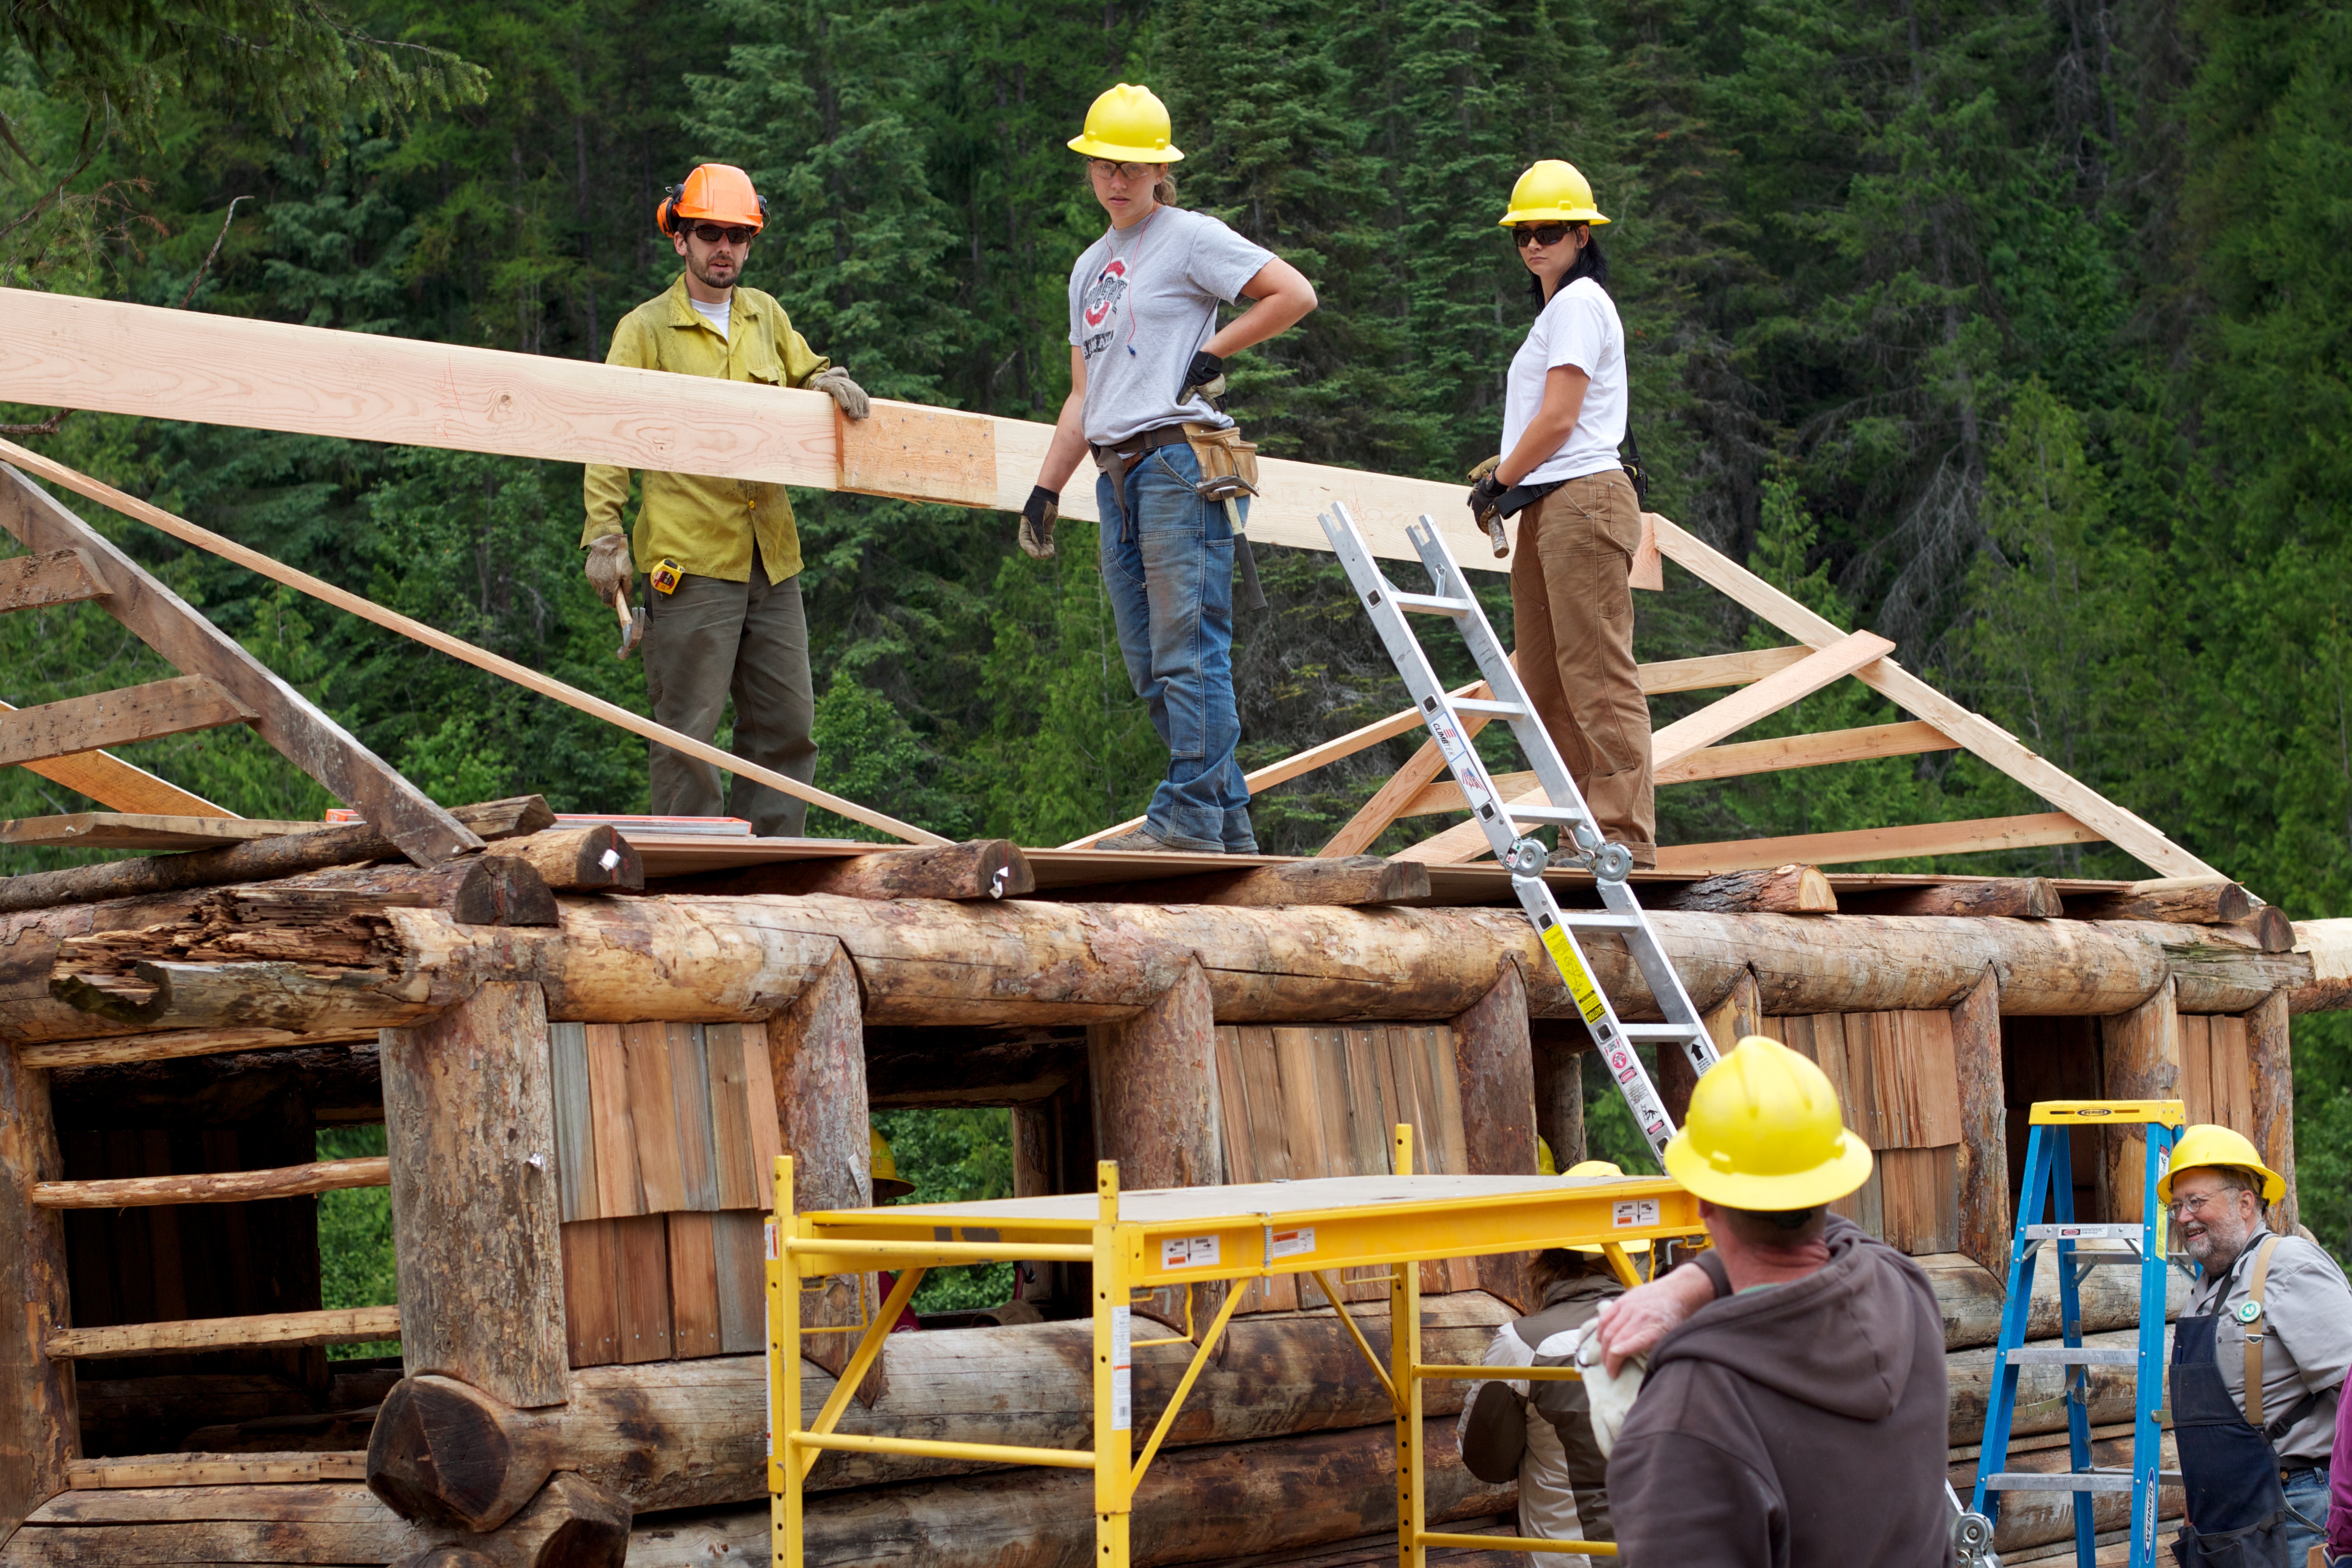
roof, construction, washington, odyssey, construction worker, outdoor structure